Shericka Jackson

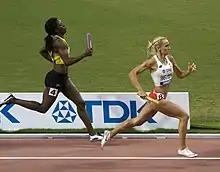
Jackson behind Justyna Swiety-Ersetic in the 4×400 m final at the 2019 World Championships.

In 2018, she competed at the Commonwealth Games held on the Gold Coast in April, winning a silver medal over 200 m, running a personal best of 22.18 s. At the Jamaican Championships, Jackson dropped down in distance to finish third over 100 m in a personal best of 11.13 s, before winning the 200 m in a time of 22.28 s. She followed it up by recording her first ever Diamond League win in Paris, emerging victorious over 200 m in a personal best of 22.05 s.